Earley railway station

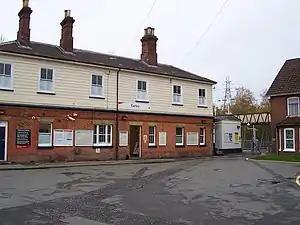
Entrance to Earley Station

Earley railway station serves the Berkshire town of Earley, England. It is down the line from via Redhill. It is on the Waterloo to Reading Line, and forms the last stop before the terminus of the line at Reading.